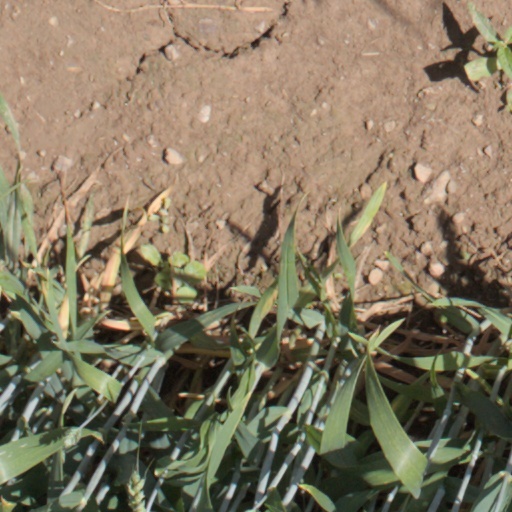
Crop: wheat